Bible translations into the languages of Indonesia and Malaysia

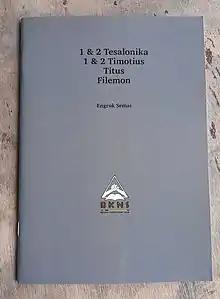
Volume 3: Portions of the New Testament in Semai language (2019)

Earlier referred to as the Sengoi language, portions of the Bible was translated as early as 1935 and published in 1951. The book of Luke was revised and published as a diglot with the Semai language and Bahasa Malaysia text shown side-by-side in 2012 by the Bible Society of Malaysia. Work remains ongoing for the translation of the whole Bible into the Semai language. Three volumes were released in 2019: Volume 1: Genesis, Ruth, and Jonah; Volume 2: The four Gospels and Acts; Volume 3: 1 & 2 Thessalonians, 1 & 2 Timothy, Titus, Philemon.